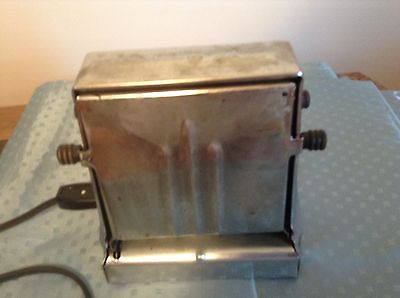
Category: toaster